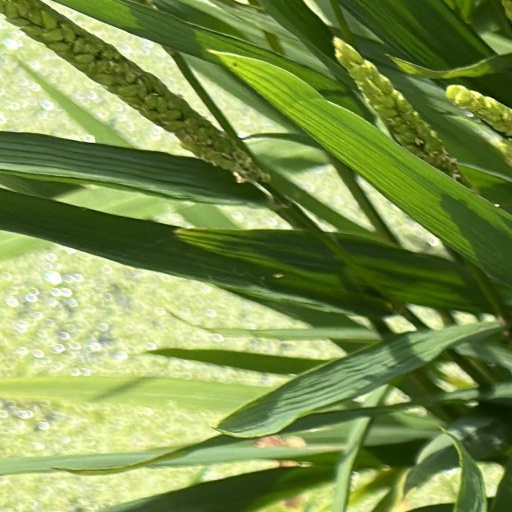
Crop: rice